Hydrogen peroxide

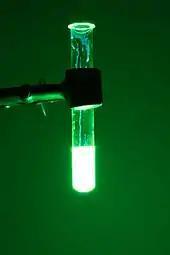
Chemiluminescence of cyalume, as found in a glow stick

Some horticulturists and users of hydroponics advocate the use of weak hydrogen peroxide solution in watering solutions. Its spontaneous decomposition releases oxygen that enhances a plant's root development and helps to treat root rot (cellular root death due to lack of oxygen) and a variety of other pests.